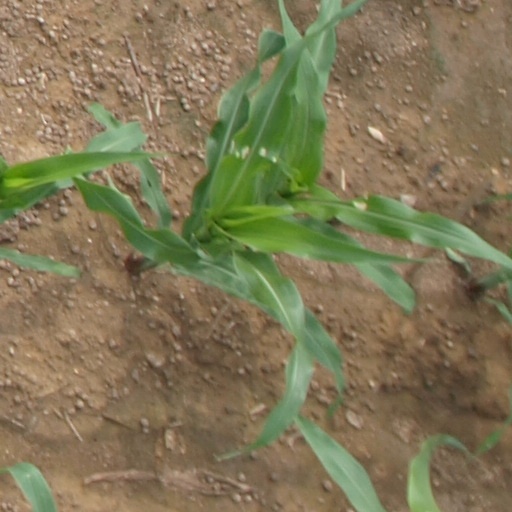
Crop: maize; corn